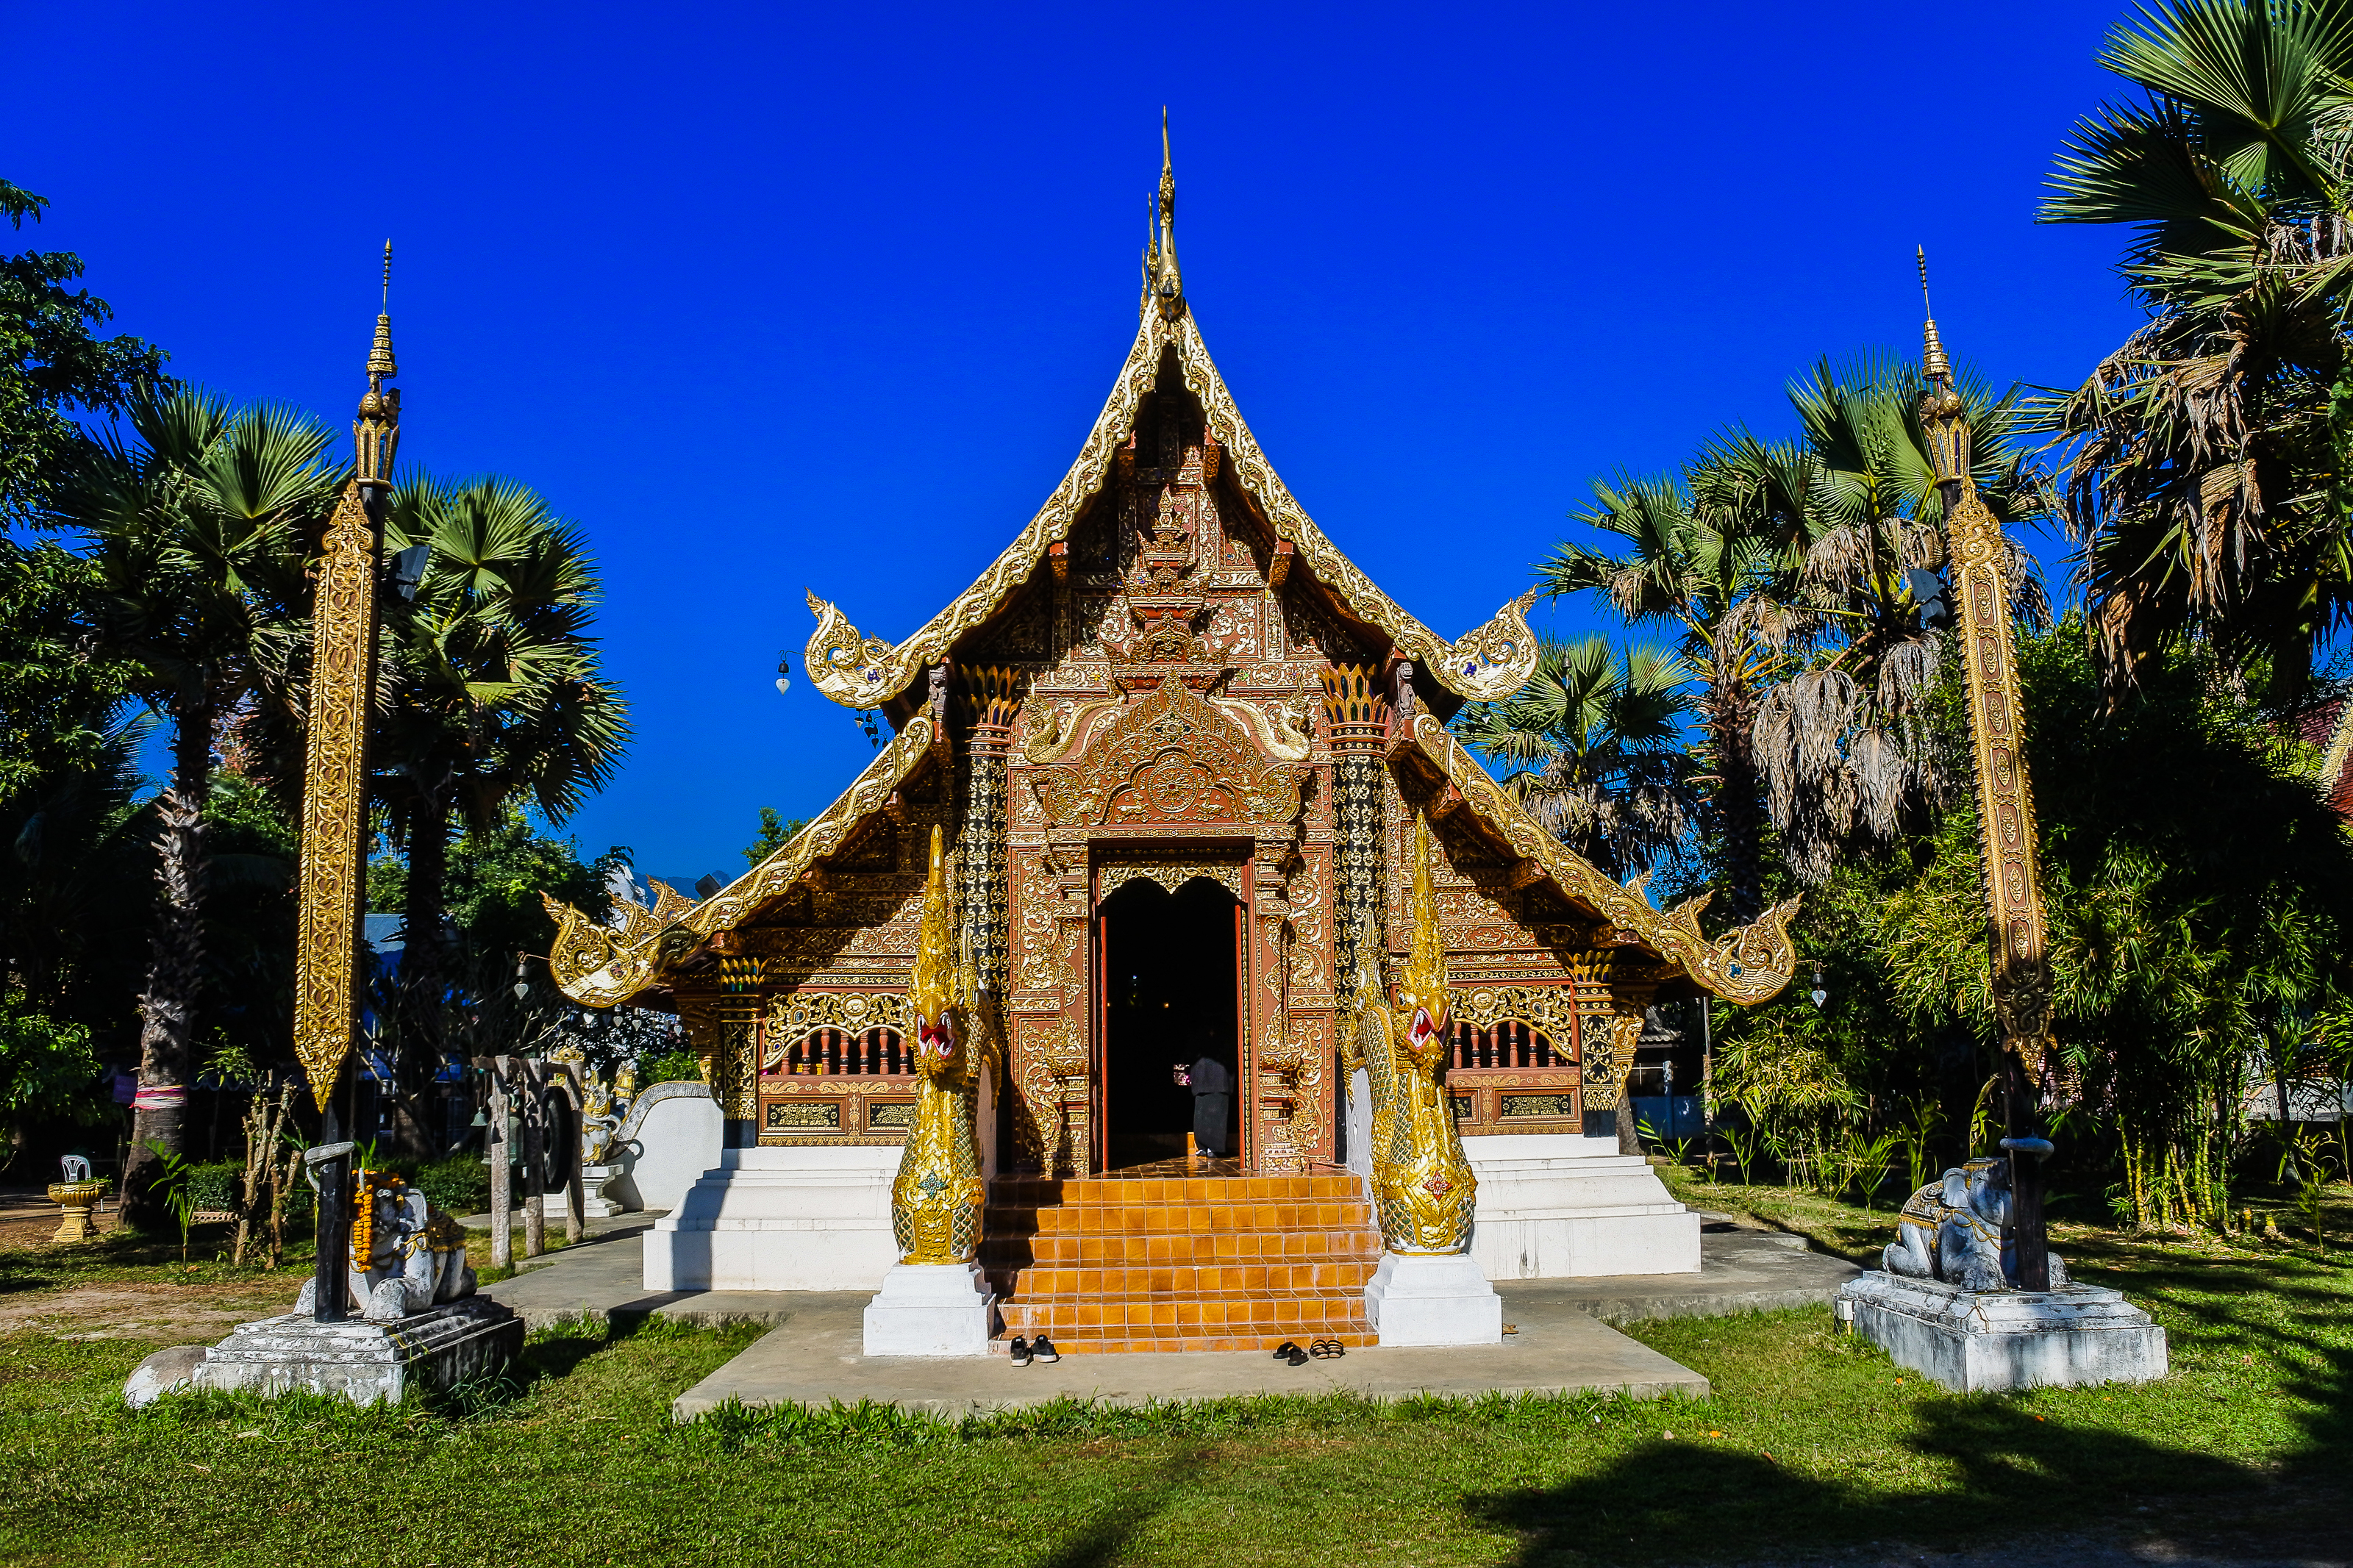
archaeological site, northern, building, beautiful, son, buddha, thailand, golden, pai, landmark, sky, old, oriental, heritage, thai, history, spirituality, ancient, hong, traditional, style, worship, religious, don, city, north, tourism, monument, gold, mae, tourist, world, architecture, art, chai, famous, green, asia, asian, sri, wat, buddhism, religion, green background, monastery, attraction, culture, buddhist, temple, travel, place of worship, shrine, tree, facade, historic site, plant, tourist attraction, leisure, vacation